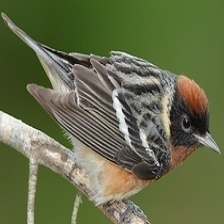
Species: BAY-BREASTED WARBLER
Scientific name: SETOPHAGA CASTANEA